Born This Way: The Remix

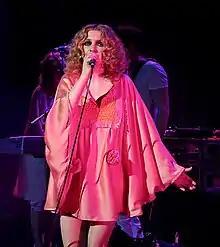
A blond woman with curly hair singing in a microphone, while wearing a pink, short dress

The album opens with the Zedd remix of "Born This Way" which begins with some minimalist beat followed by loud synths, and consists of a techno breakdown. The Goldfrapp remix of "Judas" follows as the second track; the remix consists of industrial music and Gaga's vocals are converted to a slow, low-key moan making it almost like a man's voice. Foster the People remixed "The Edge of Glory" and introduced a new break down from the 3:20 time sequence. Producers Abel Tesfaye, known professionally as the Weeknd, and Illangelo kept the overall feel of "Marry the Night" intact, but introduced vocals by Tesfaye and a steely looping drum machine. Jason Lipshultz from "Billboard" described the addition as "directly conflict[ing] with Gaga's M.O. But like so many of these remixes, the Weeknd marries his vision of the song to Gaga's gorgeous voice without losing the original's integrity." Tesfaye's voice can be heard in spots on the song, adding an occasional "Ooh yeah" and a moan; ultimately at the 2:20 mark, the song collapses on itself and ditches the percussion for infrequent piano notes. The remix of "Black Jesus + Amen Fashion" retains most of the composition of its original counterpart, although it introduces a new synth by Michael Woods, thus turning it into a rave-trance track. The Horrors remix of "Born This Way" album track "Bloody Mary" consisted of Gaga's vocals fading in and out of sequence. "Scheiße" featured influences from The Knife song "Heartbeats" (2003) as well as Vengaboys' "We Like to Party" (1999). "Electric Chapel"s composition is completely changed by Two Door Cinema, altering the dark mood of the song to a fun and engaging one. The Metronomy remix of "You and I" varies little from its original equivalent, while dubstep is introduced in the Hurts remix of "Judas", with a different conclusion. Sultan & Ned Shepard's remix of "The Edge of Glory", the last track on the album, features pumping drums and slinking synths.